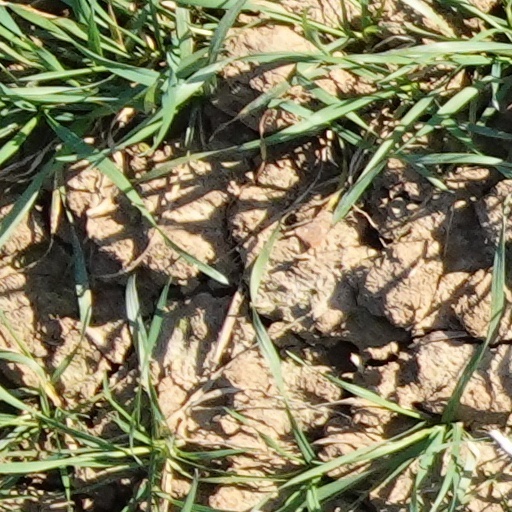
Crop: wheat